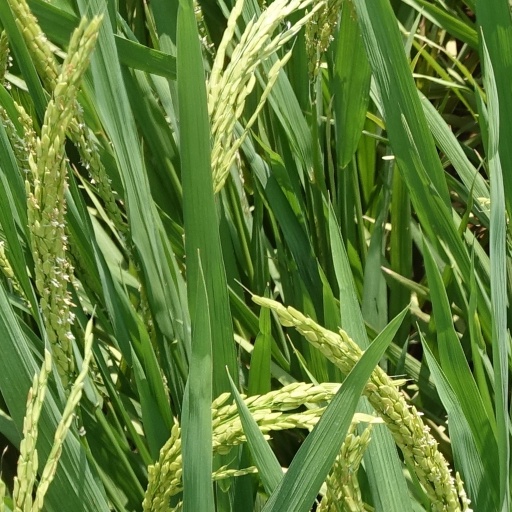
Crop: rice